2009 International Bowl

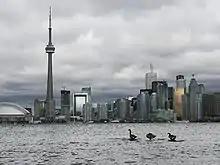
Toronto, home of the International Bowl

The International Bowl had contracts with the Big East and Mid-American Conferences that allowed them to select one team from each conference to participate in their annual game. By virtue of being the Big East champion Cincinnati was awarded an automatic Bowl Championship Series berth; they would play in the 2009 Orange Bowl. The Gator Bowl and Sun Bowl shared the second pick of Big East teams; after the Gator Bowl opted to select Big 12 member Nebraska and the Sun Bowl learned that they would not be allowed to select Notre Dame, Pittsburgh received the Sun Bowl invitation. The Meineke Car Care Bowl, which had the third selection, picked West Virginia. The fourth, fifth, and sixth selections of Big East teams belonged collectively to the International Bowl, PapaJohns.com Bowl, and St. Petersburg Bowl, which, in consultation with the Big East, decided which schools were the best fit for each bowl. There were three remaining bowl-eligible Big East teams: Connecticut, Rutgers, and South Florida. The previous season, Rutgers had played in the International Bowl and South Florida had appeared in the PapaJohns.com Bowl; bowls in general dislike inviting the same team in consecutive years, on the theory that fans are less likely to want to travel to the same destination they were at the year before. Additionally, the St. Petersburg Bowl, in its inaugural year, sought to have local team South Florida play in their game to drive local attendance. Therefore, the teams were apportioned among the bowls as follows: South Florida to the St. Petersburg Bowl, Rutgers to the PapaJohns.com Bowl, and Connecticut to the International Bowl. On December 7, 2008, UConn formally accepted the bowl invitation, the third in their history.